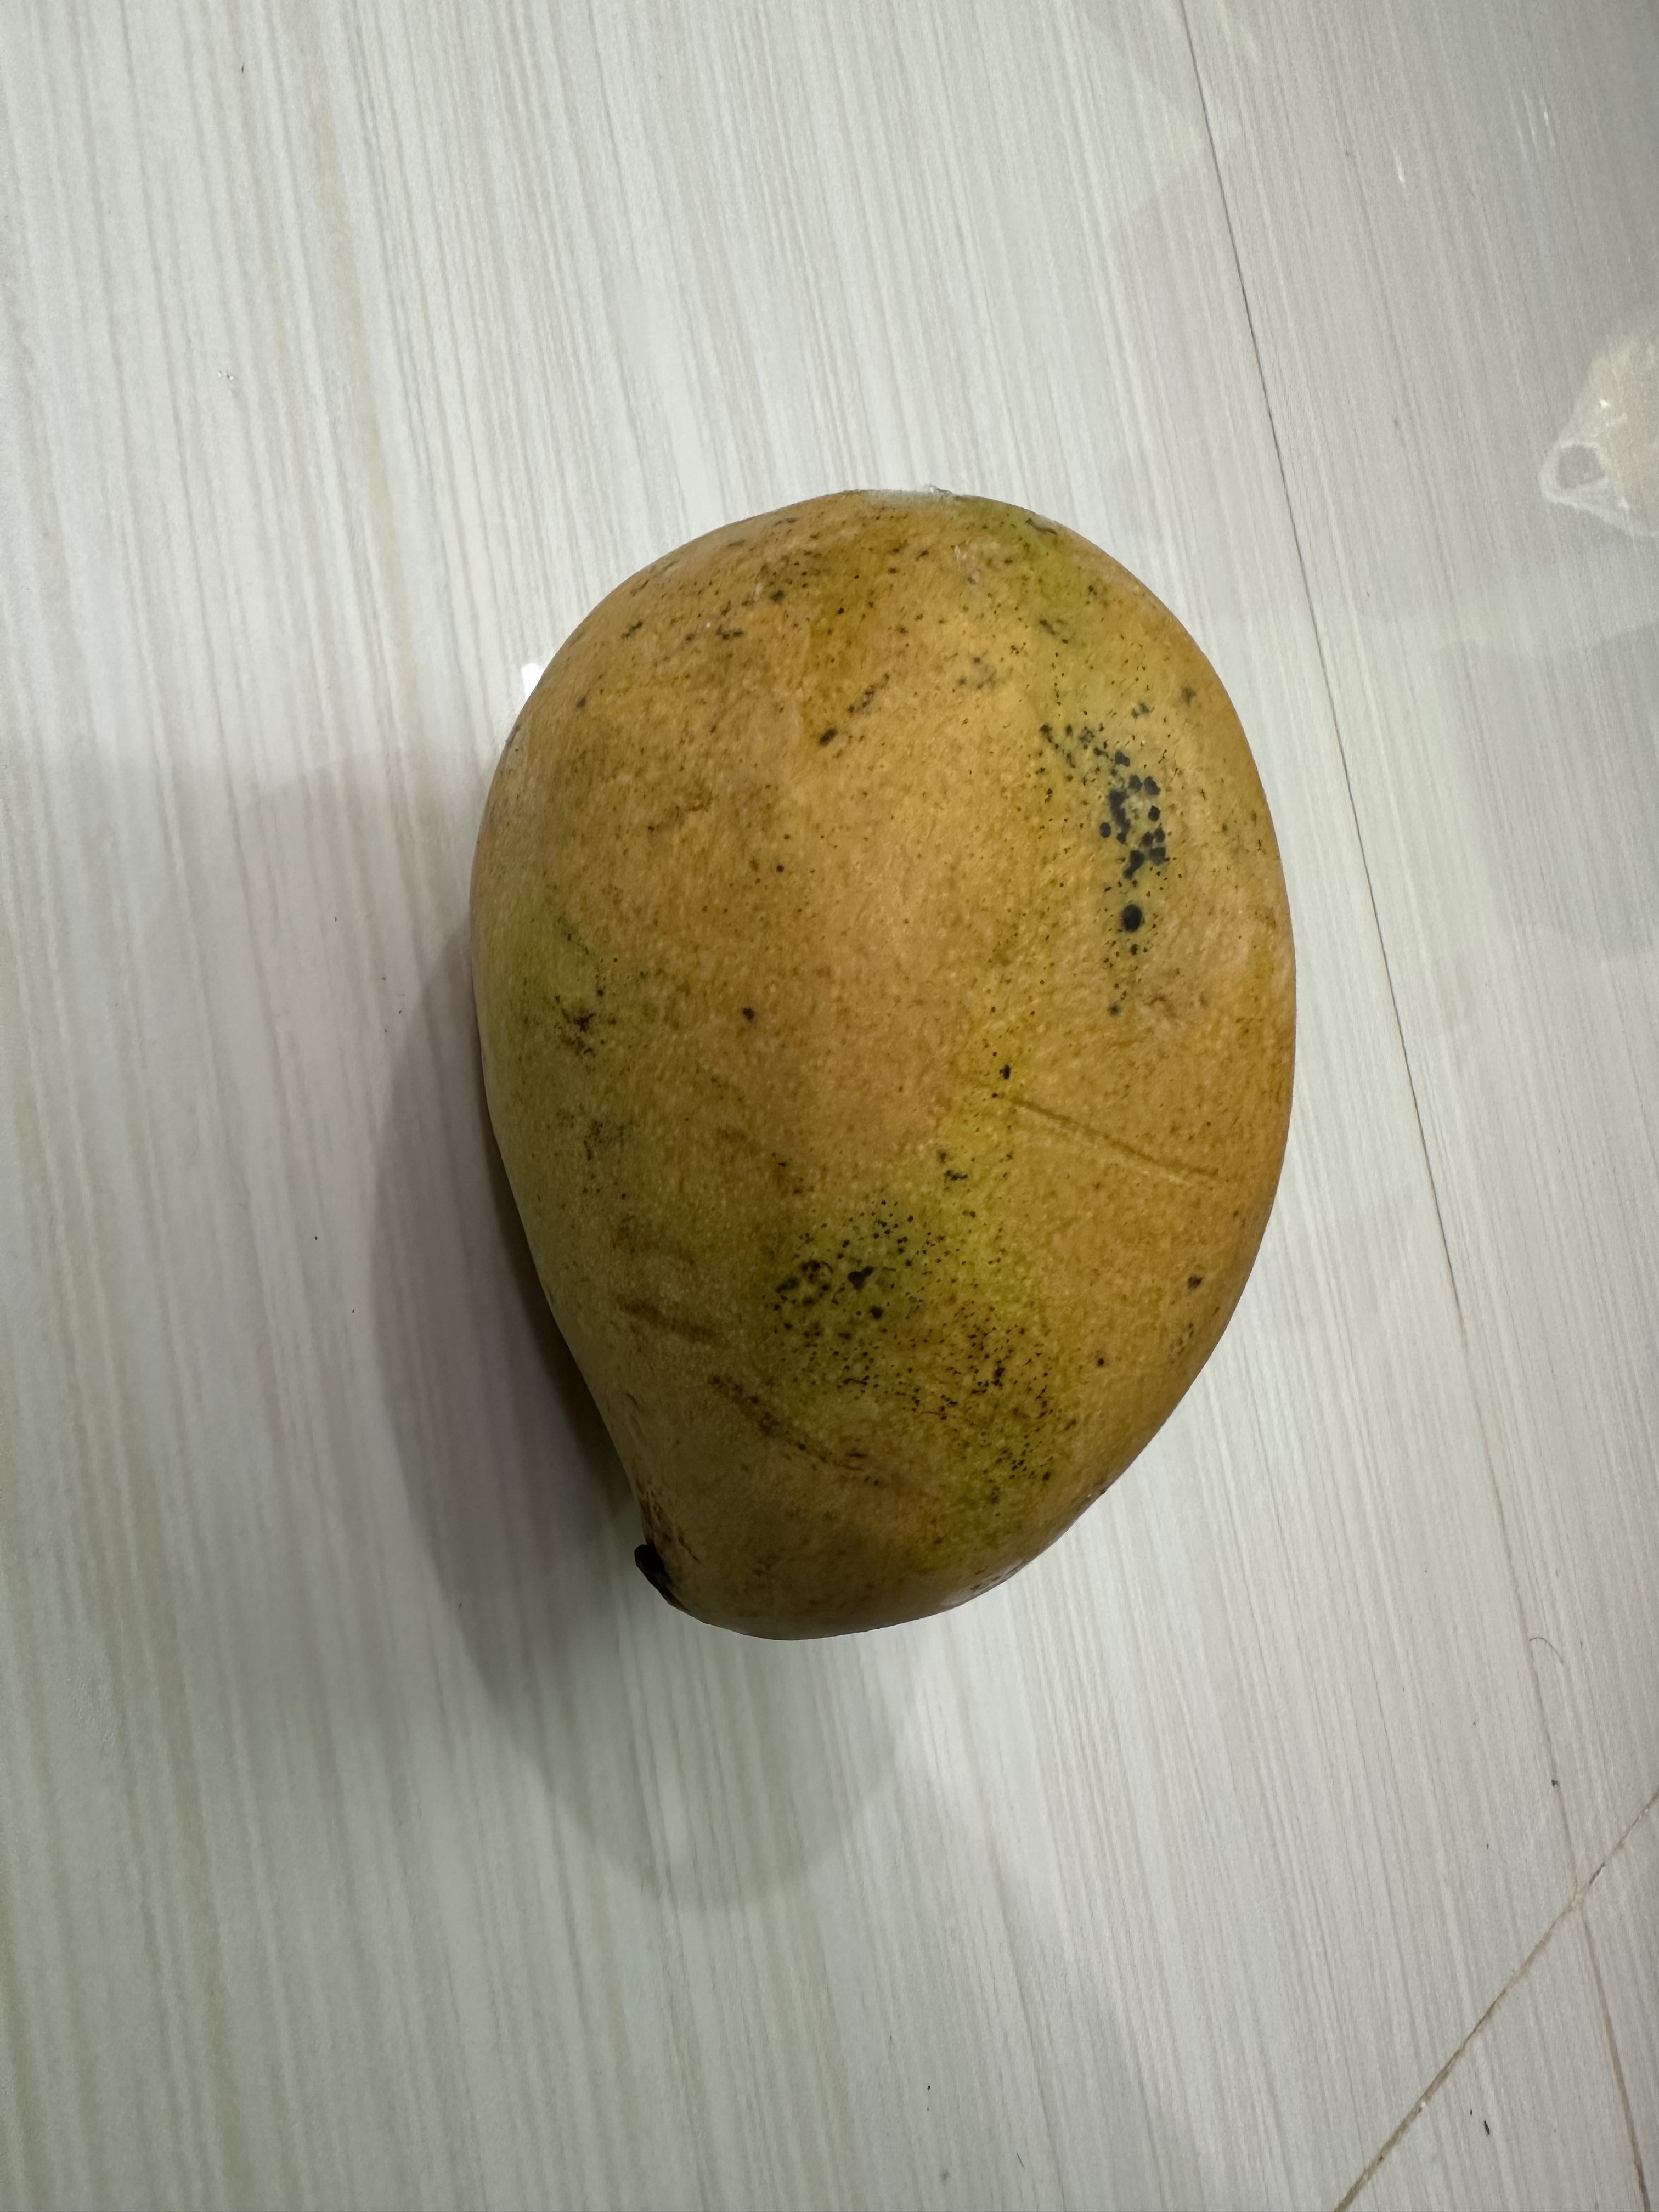
Mango variety: Nilambori